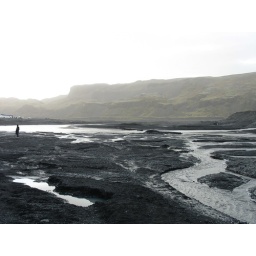
The river - black in color due to the lava rocks and mud.